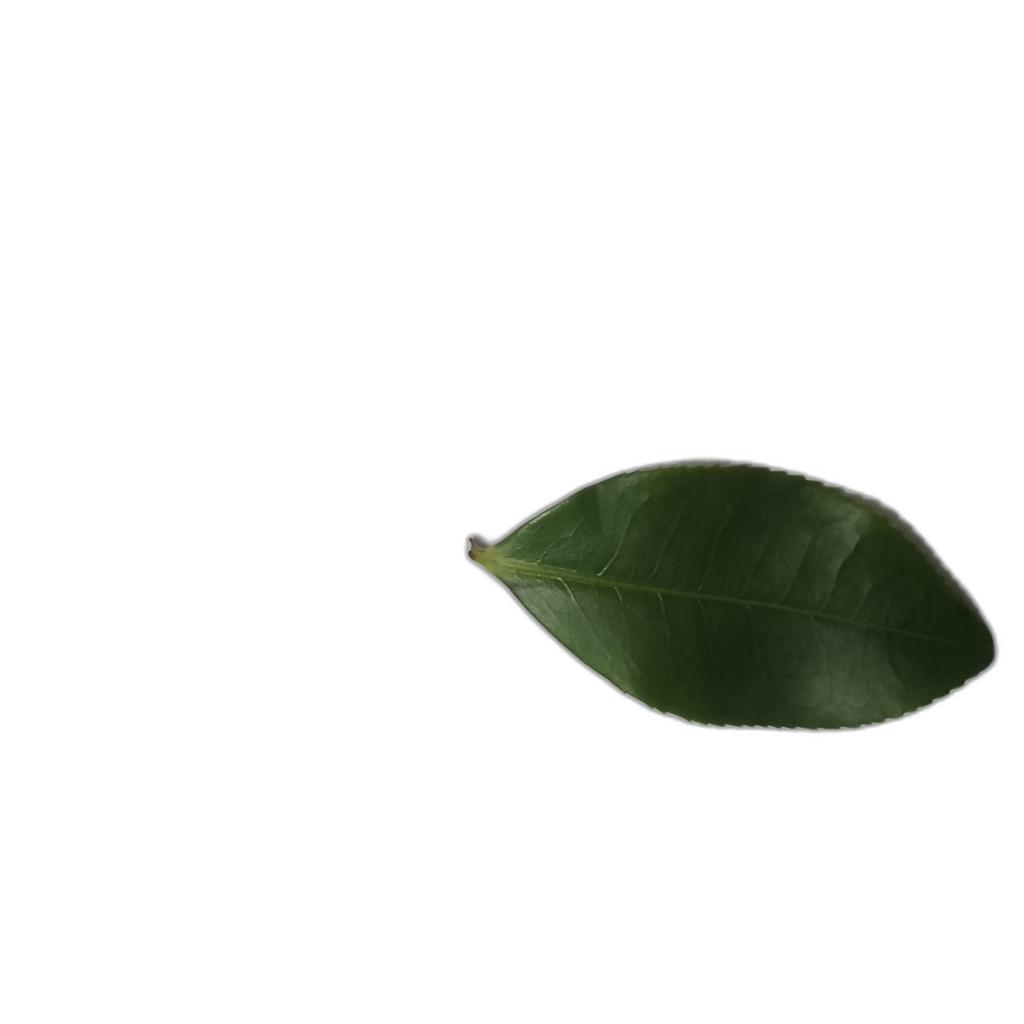
Label: Healthy